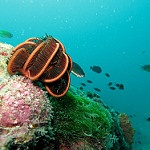
Label: sea